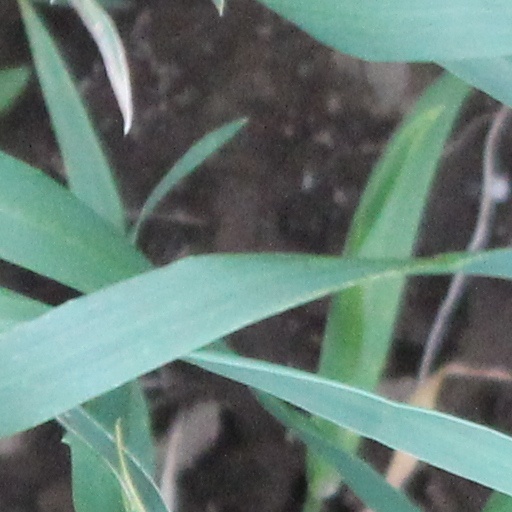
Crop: wheat